Portable Antiquities Scheme

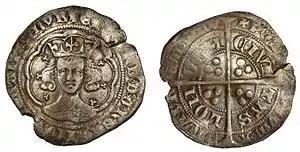
Medieval Groat of Edward III (FindID 662156)

These six regions were chosen for the pilot schemes in consultation with the Council for British Archaeology (CBA), and were representative of the existing diversity in recording finds systems. Some areas, such as Norfolk, had already established a tradition of recording finds and developed good relationships with finders and in particular among these, metal detectorists. Other areas, such as the North West, did not have systems in place for recording such finds.